Vallista

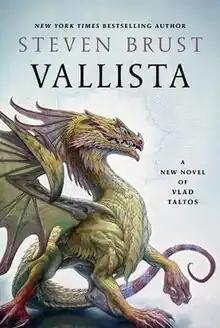
First edition

Vallista is the fifteenth book in Steven Brust's Vlad Taltos series, set in the fantasy world of Dragaera. It was released in October 2017. Following the trend of the series, it is named after one of the Great Houses, and the personality characteristics associated with that House are integral to its plot.